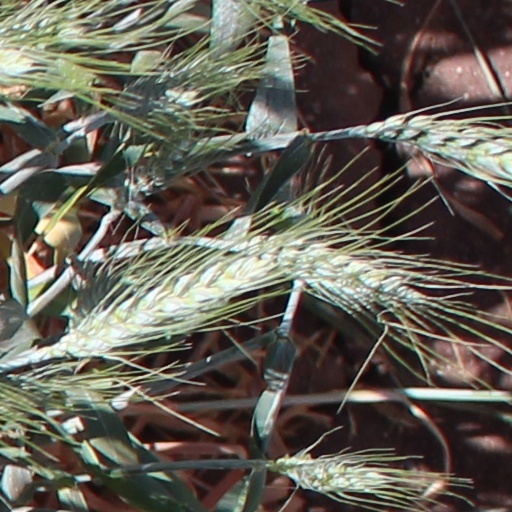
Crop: wheat